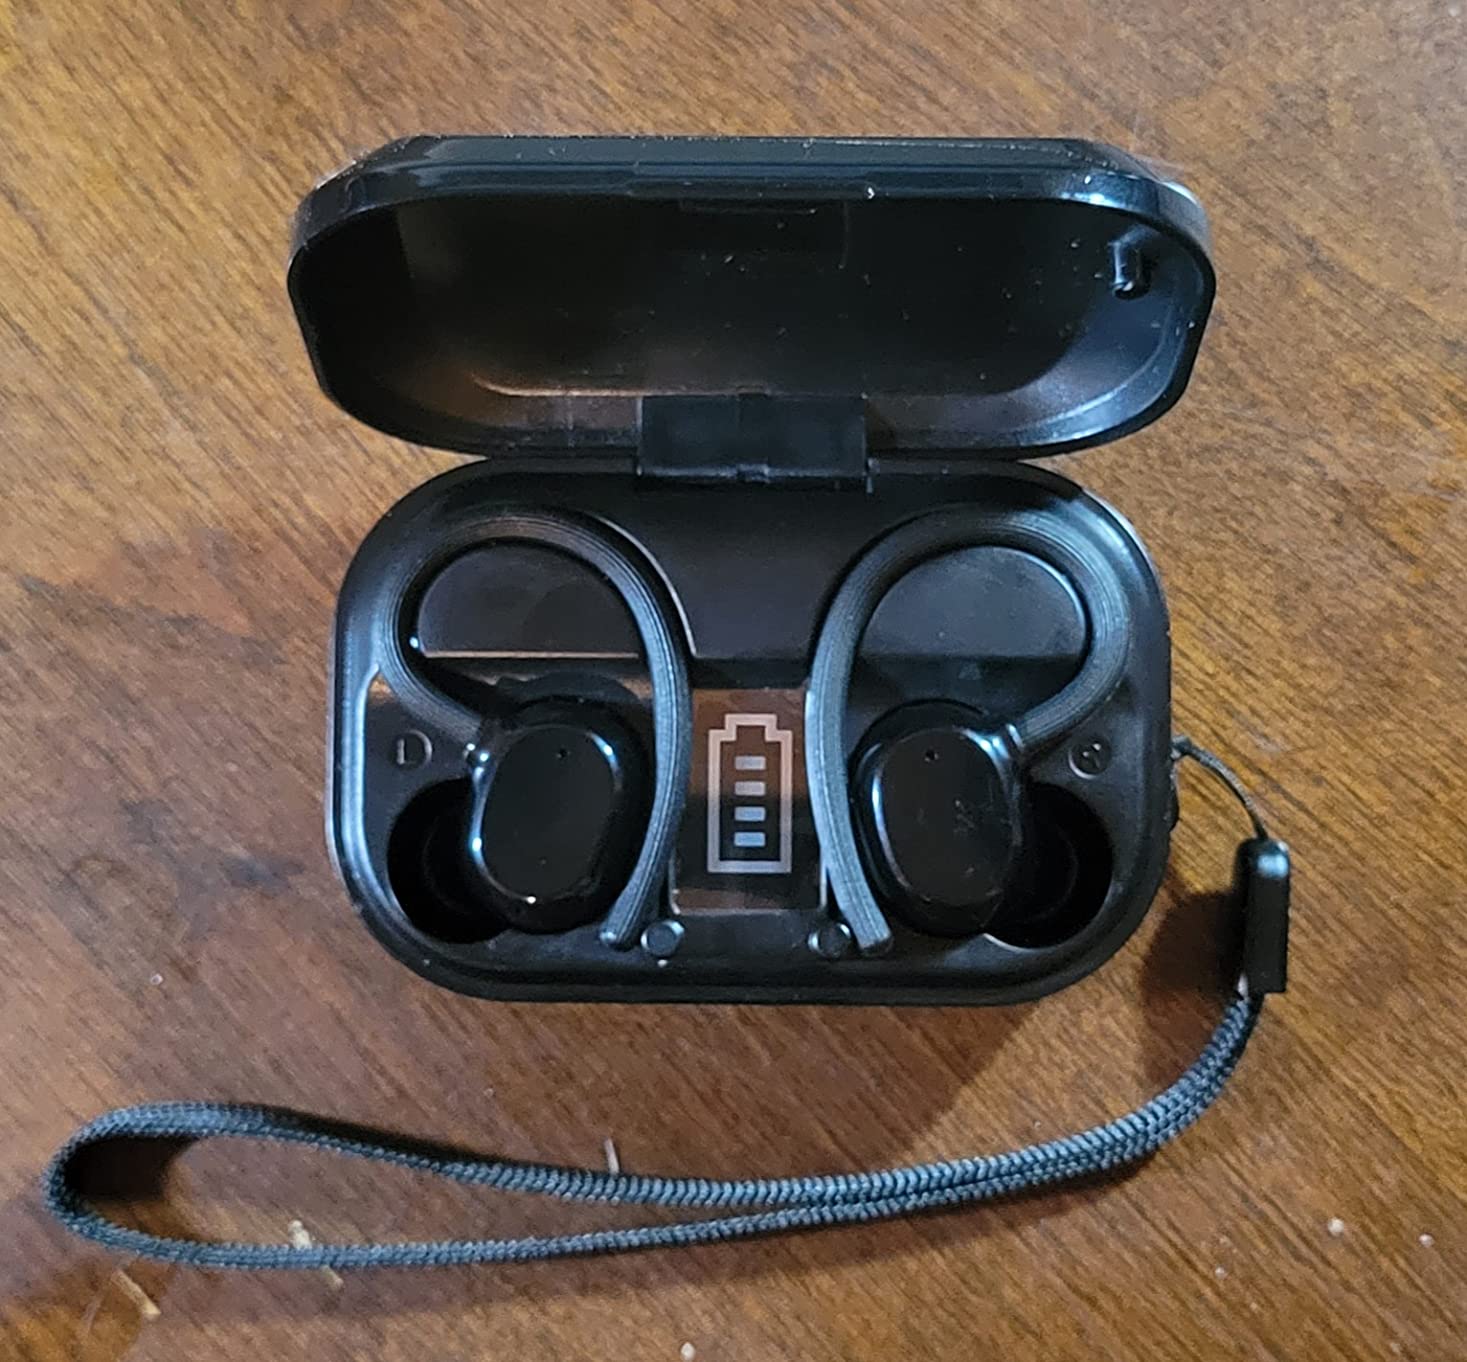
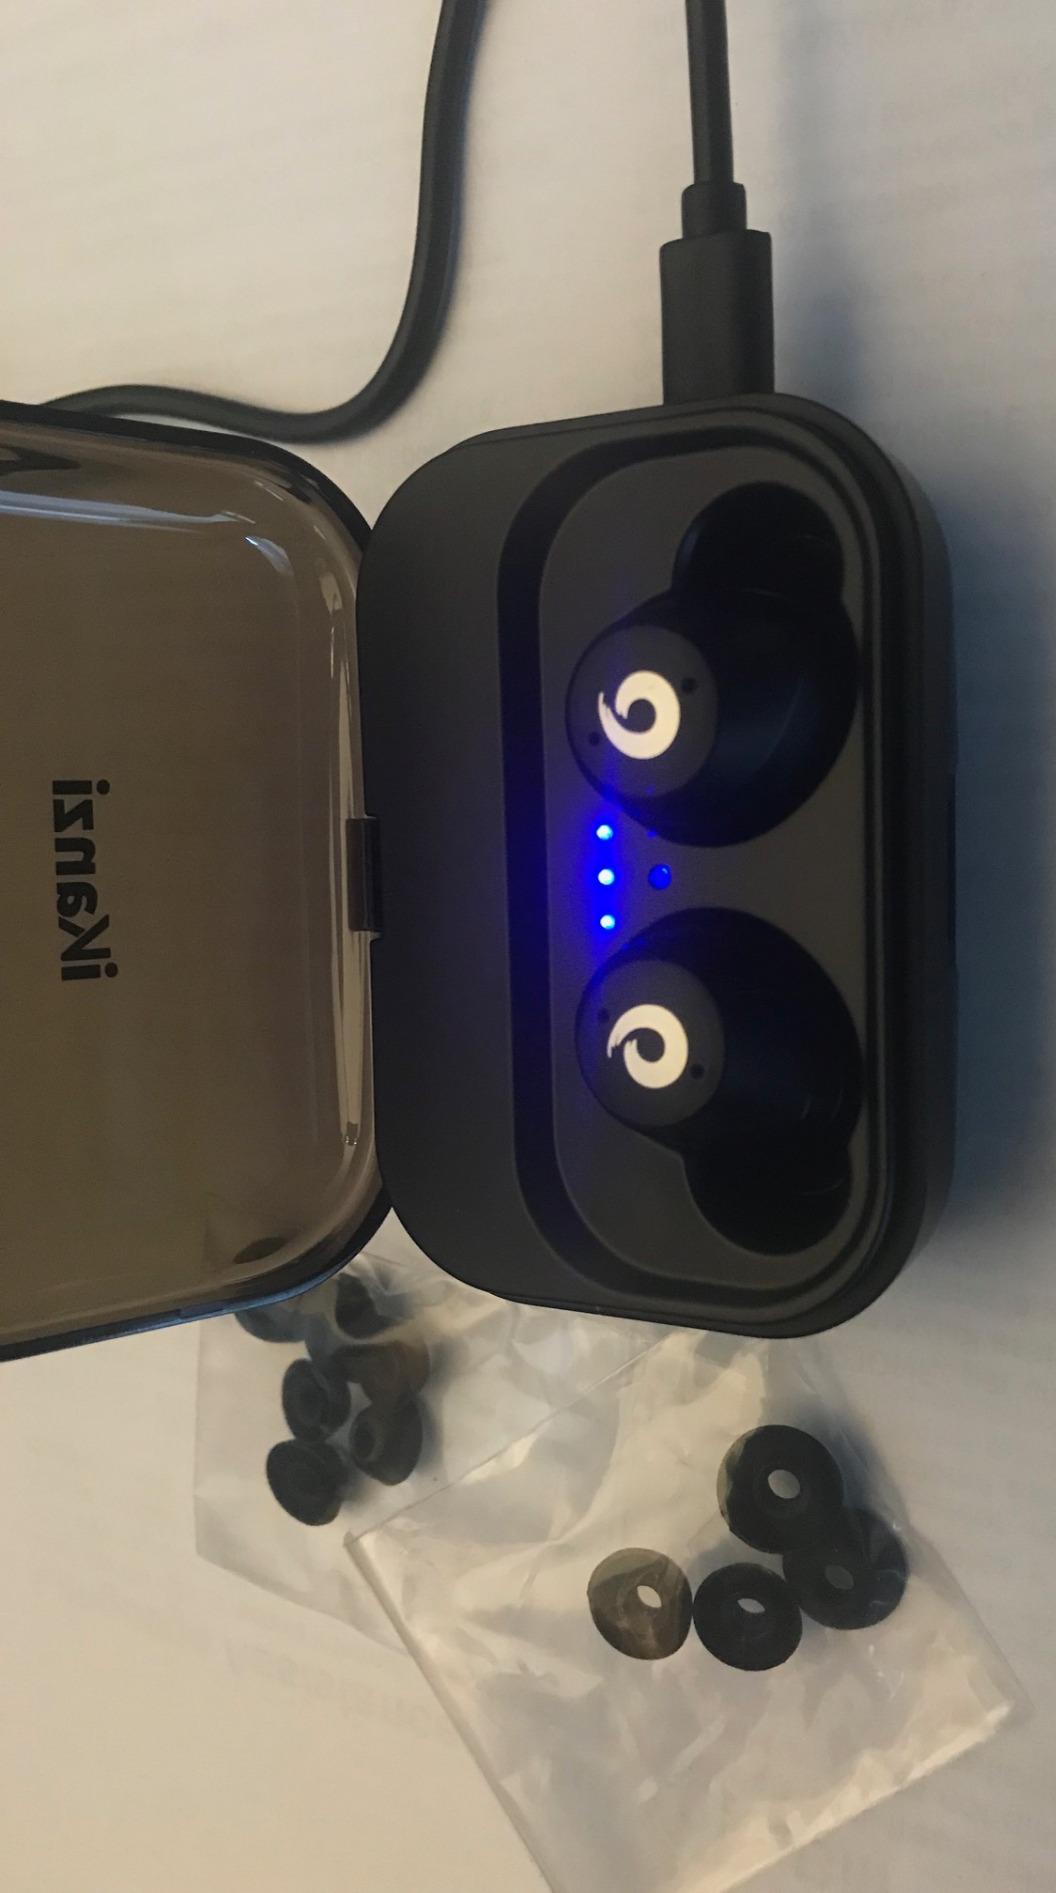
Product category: earbuds
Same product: no